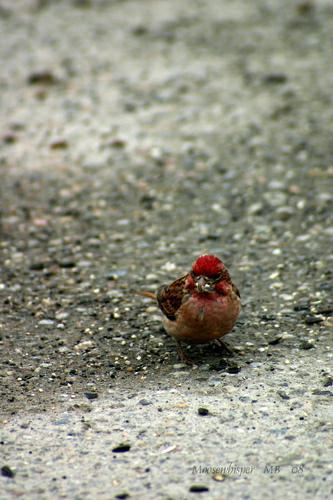
A photo of a purple finch